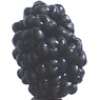
Label: mulberry